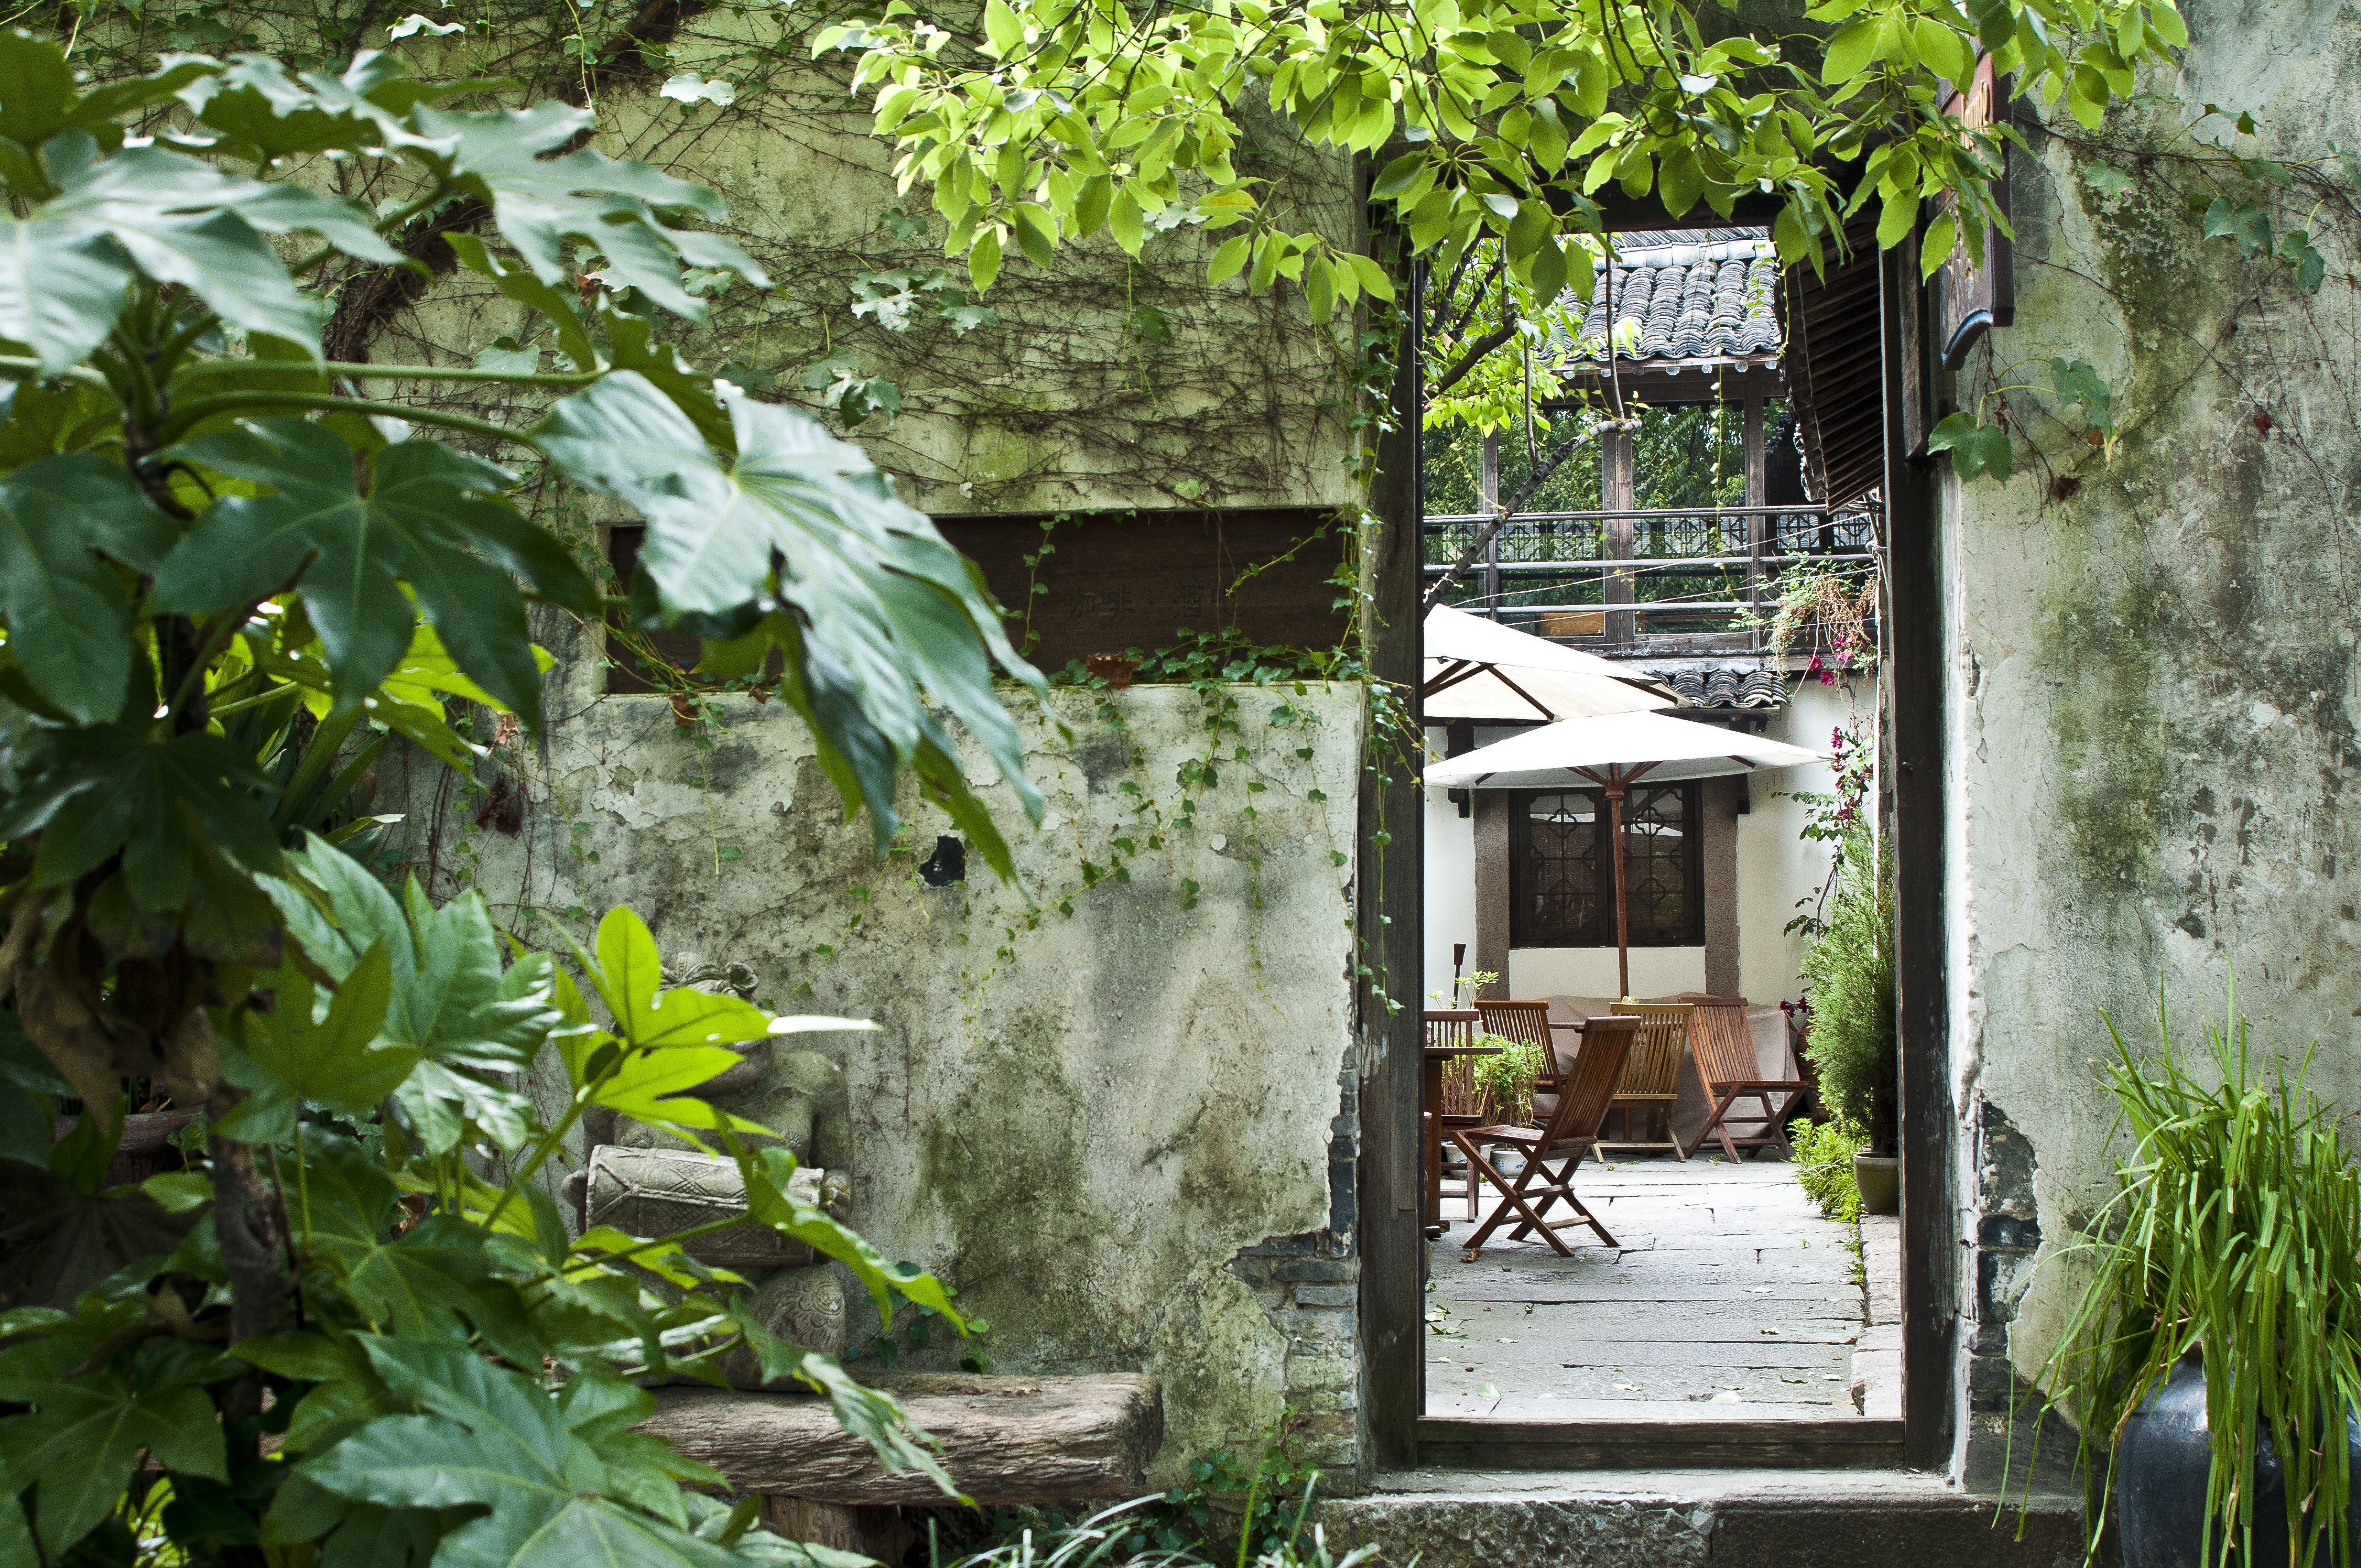
plant, white, house, flower, purple, building, home, stone, village, green, jungle, cottage, backyard, property, tile, garden, leisure, courtyard, resort, rainforest, wooden, umbrellas, estate, quiet, yard, morning glory, china wind, the leaves, ancient architecture, tables and chairs, wuzhen, the ming and qing dynasties, huizhou architecture, wood frame, green black, openings, tengman